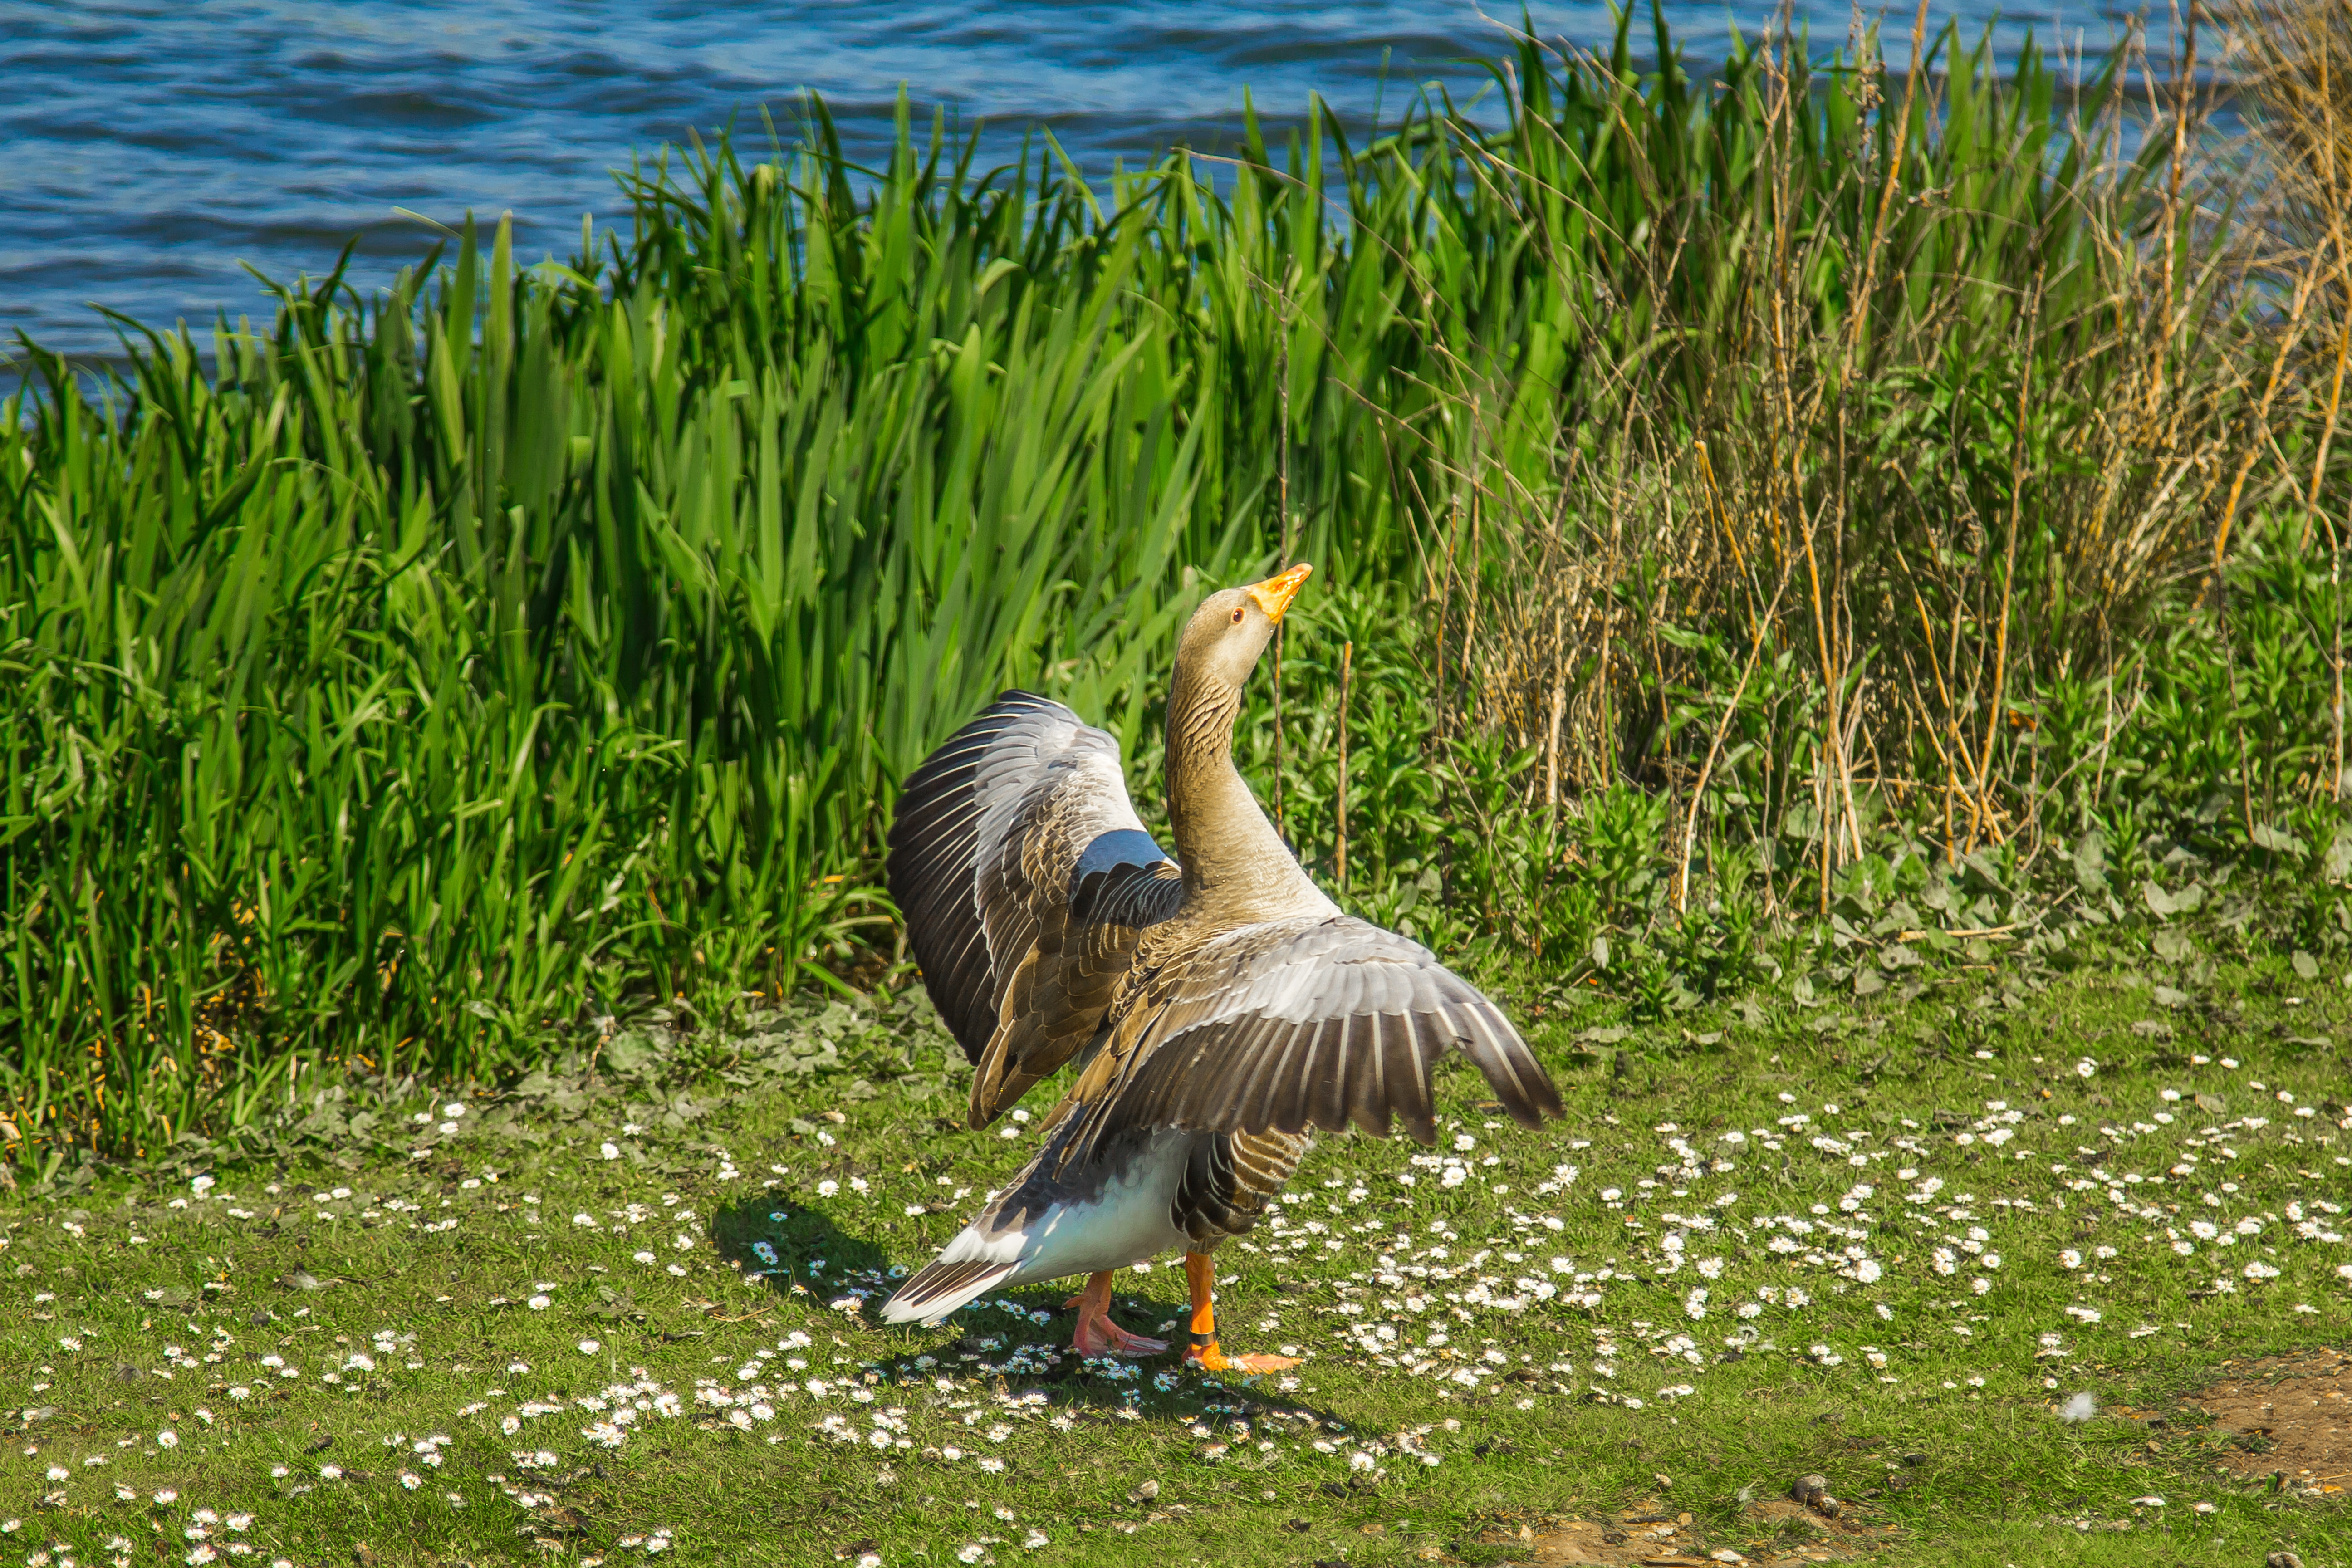
water, nature, grass, bird, meadow, lake, wildlife, spring, fauna, goose, wetland, vertebrate, water bird